1st Provisional Marine Brigade

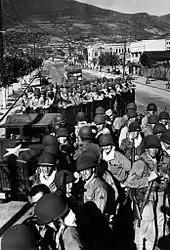
Marines disembark at Pusan on their way to the front lines in August 1950.

The USMC, which had been drastically reduced in size after World War II, was unprepared at the outset of the Korean War on 25 June 1950. The Joint Chiefs of Staff ordered the Marine Corps to ready a 15,000-man division for duty in Korea as a part of the United Nations Command being created there. The Marine Corps began rebuilding the 1st Marine Division to wartime strength, but in the meantime assembled a 4,725-man force around the 5th Marine Regiment to assist in the war effort as quickly as possible. On 7 July the 1st Provisional Marine Brigade was reactivated in California. One week later it sailed from Long Beach and San Diego. The regiment, which had originally been slated for landing in Japan, bypassed that country and landed at Pusan in South Korea on 3 August. As it sailed to Korea, it was put under the command of Brigadier General Edward A. Craig, who met the brigade in-country. The brigade was supported by Marine Aircraft Group 33, and became a subordinate unit of the Eighth United States Army under Lieutenant General Walton Walker, who placed it in his reserve.